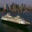
Label: ship